Kehl station

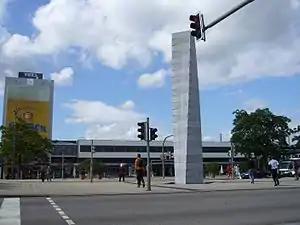
Kehl station, 2007

Kehl station is a railway station in Kehl, a town in southwestern Germany in the Ortenaukreis, Baden-Württemberg. It is situated on the Appenweier–Strasbourg railway, with trains crossing the Rhine into France to reach the latter destination. Both sides being within the Schengen Area, no passport or border controls apply.